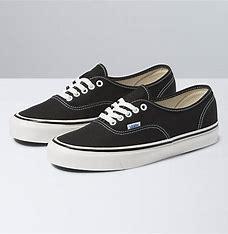
Brand: Vans
Model: Authentic 44 DX